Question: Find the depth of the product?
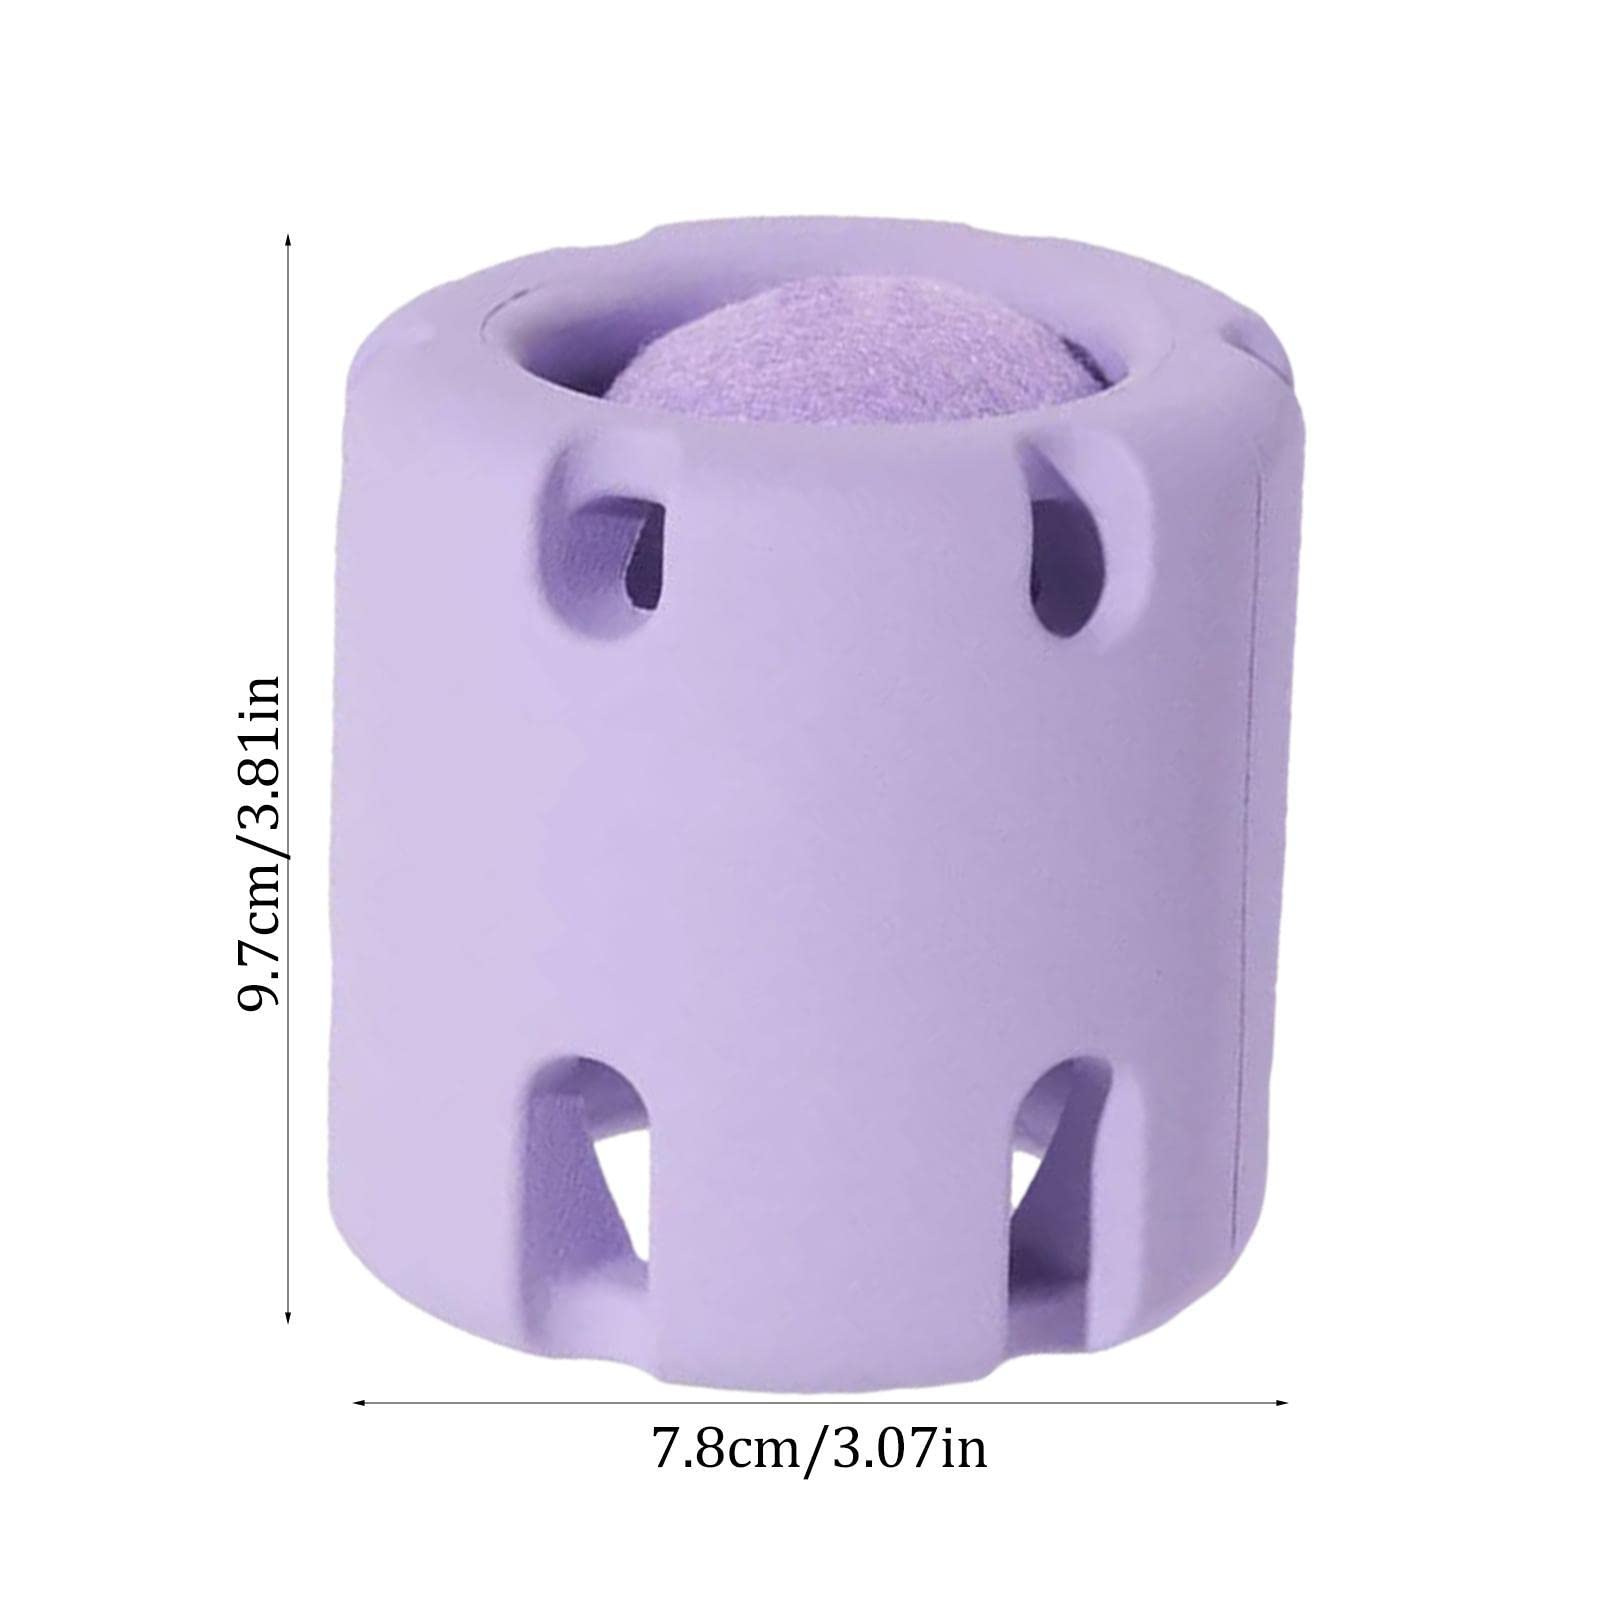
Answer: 7.8 centimetre